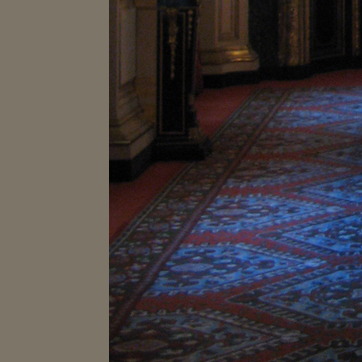
Material: carpet